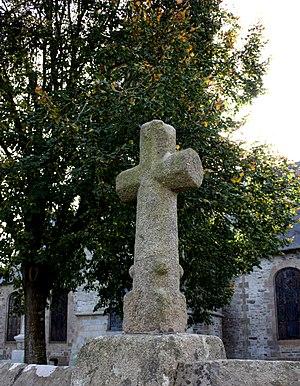
Croix devant laquelle les fidèles priaient pour guérir de la peste comme le suggèrent les bubons sculptés à la base du fût.
Cuves est une commune française, située dans le département de la Manche en région Normandie, peuplée de 283 habitants.
Les croix et colonnes de peste sont des monuments érigés en Europe, du Moyen Âge jusqu'au XVIIIᵉ siècle, par les populations chrétiennes, en ex-voto ou en commémoration d'une épidémie de peste. Certaines croix portent des signes distinctifs de leur fonction : une inscription, des bubons ou des statues de saints protecteurs de ce fléau. Les écots souvent présentés comme preuve du passage de la peste, ne sont pas des signes certains. Les colonnes n'apparaissent qu'au XVIIᵉ siècle et presque uniquement en Europe Centrale, elles ont une fonction commémorative de la peste mais aussi de représentation et glorification de l'église catholique et du pouvoir.